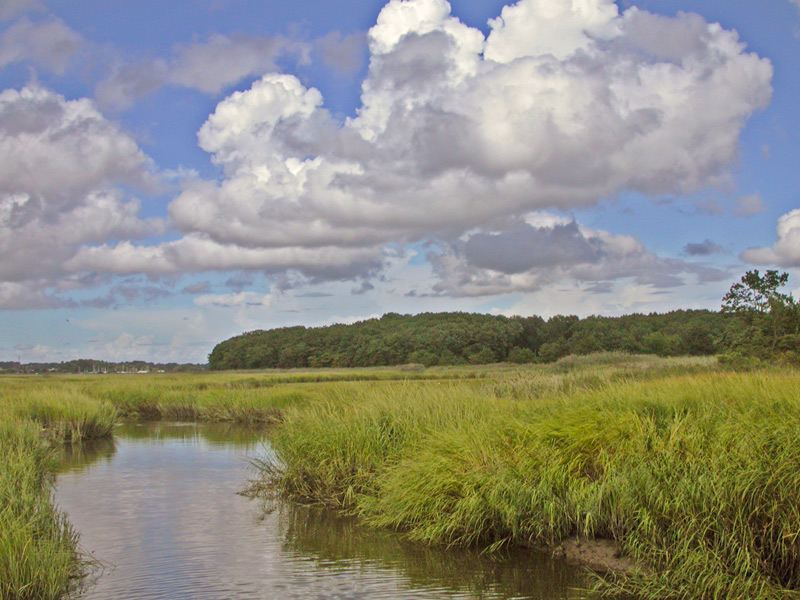
Weather: cloudy or overcast